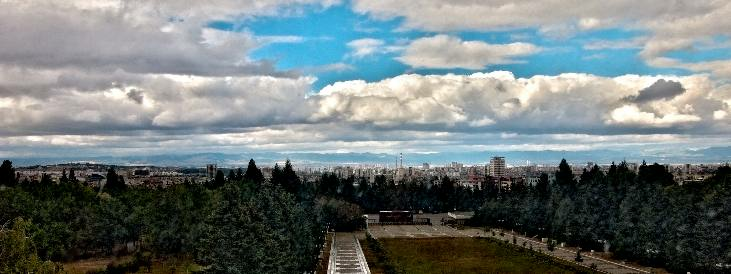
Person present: No